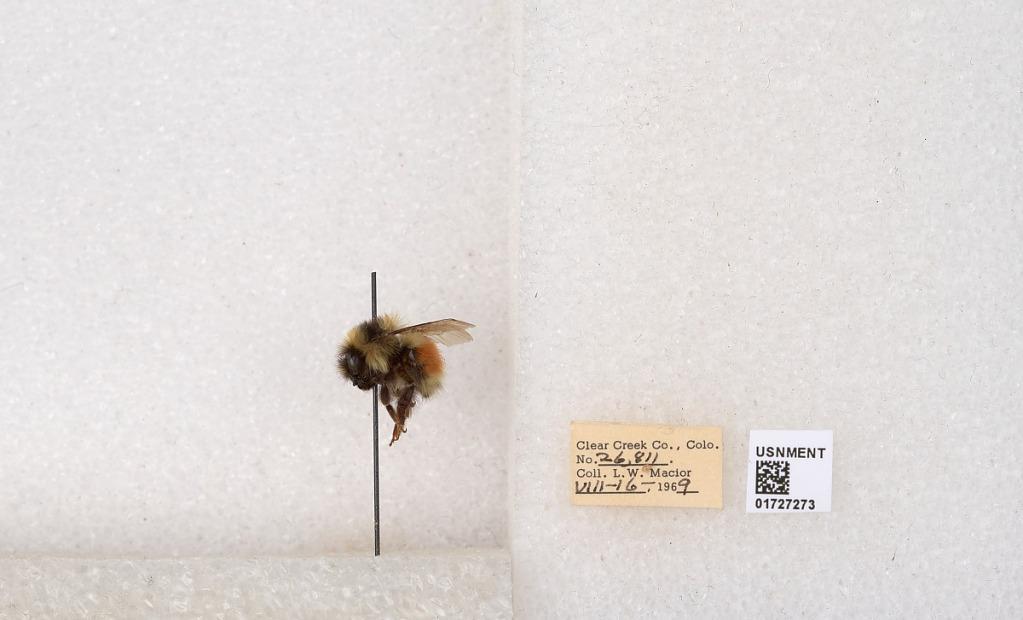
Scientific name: Bombus (Pyrobombus) sylvicola Kirby
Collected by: L. Macior
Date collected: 1969-8-16
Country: United States
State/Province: Colorado
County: Clear Creek
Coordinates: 39.7006, -105.694